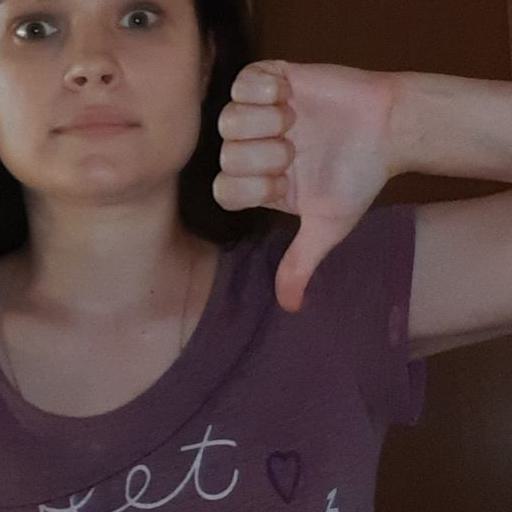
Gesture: dislike